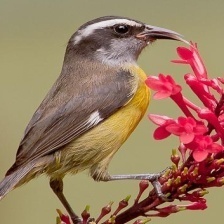
Species: BANANAQUIT
Scientific name: COEREBA FLAVEOLA